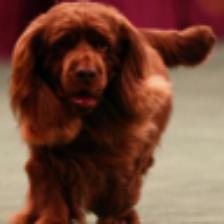
Label: NonHuman